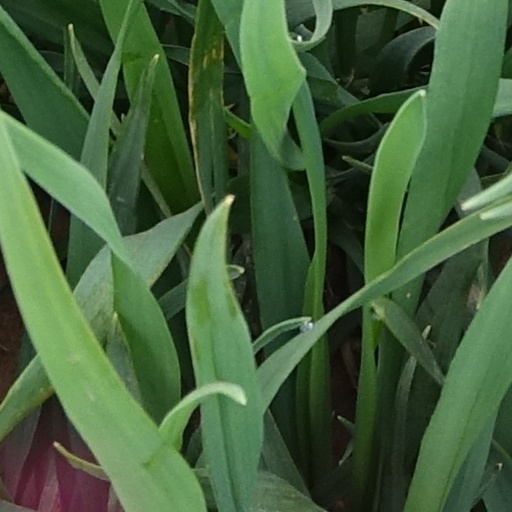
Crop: wheat